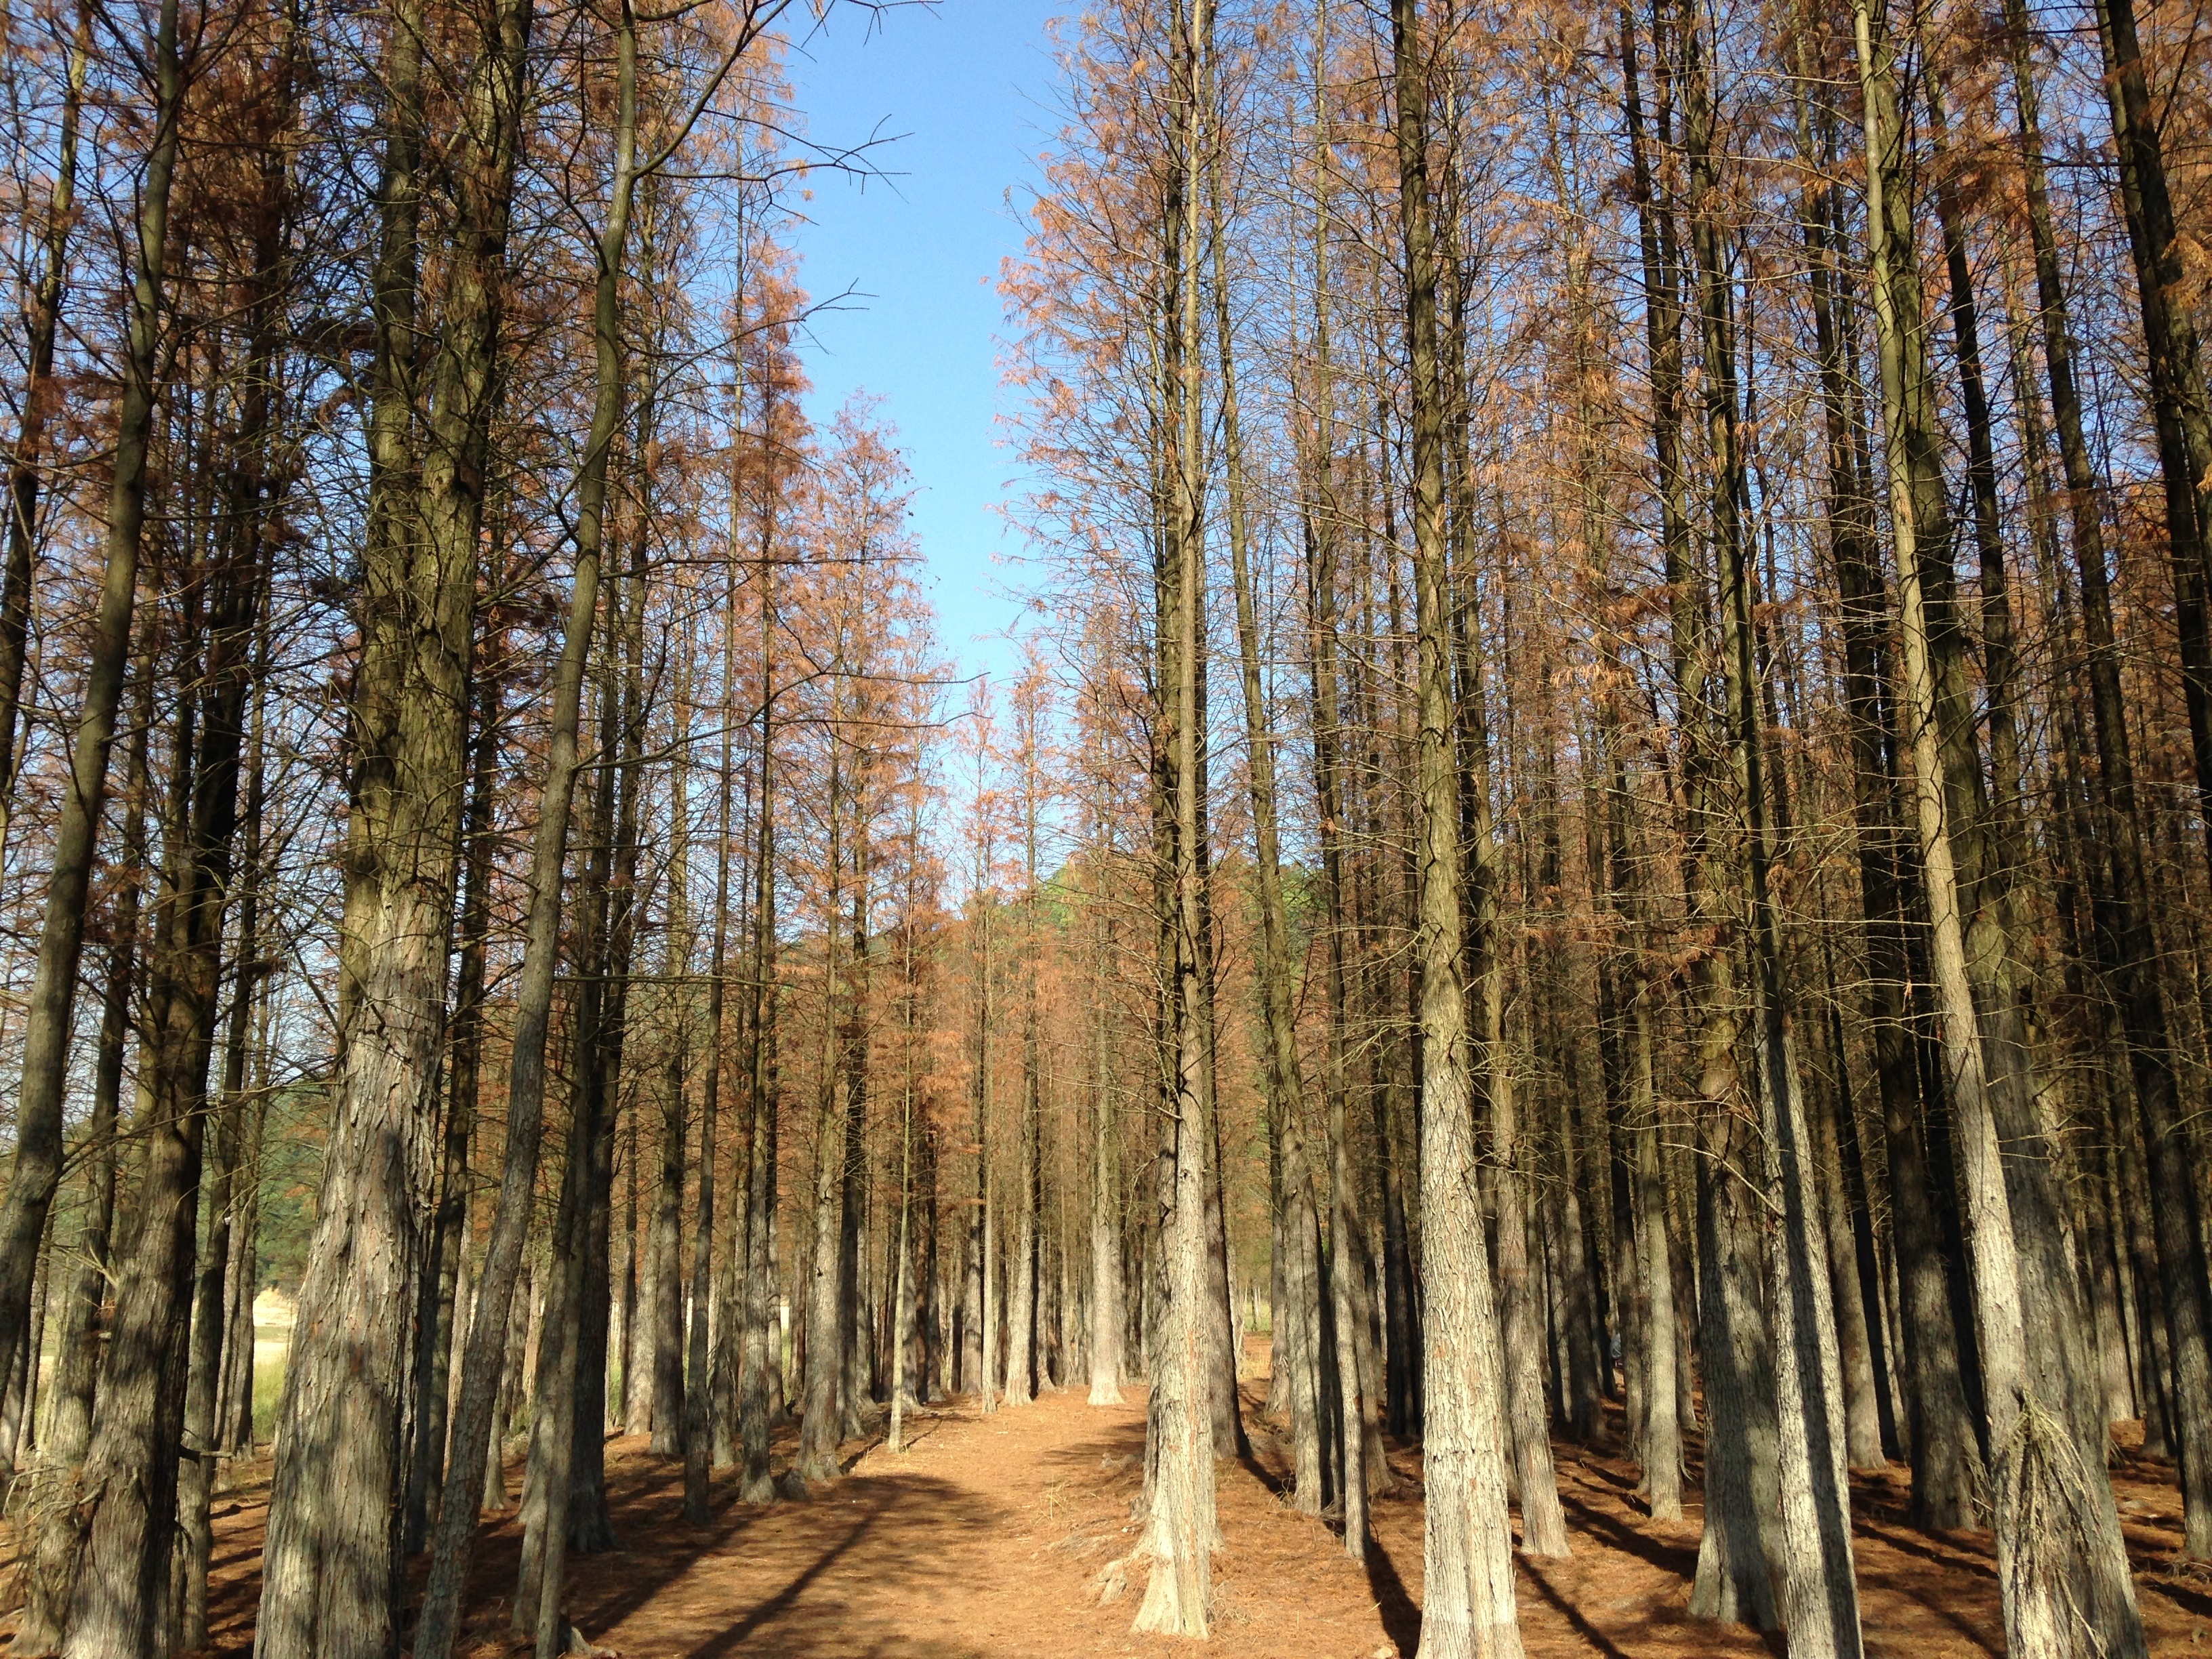
tree, forest, wilderness, branch, plant, trail, trunk, birch, autumn, season, blue sky, conifer, spruce, deciduous, grove, woodland, habitat, larch, ecosystem, the scenery, biome, old growth forest, the mangroves, natural environment, woody plant, temperate broadleaf and mixed forest, temperate coniferous forest, land plant